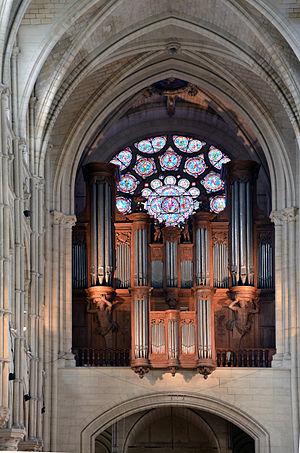
Orgue de la cathédrale de Laon, Aisne, France